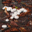
Label: forest